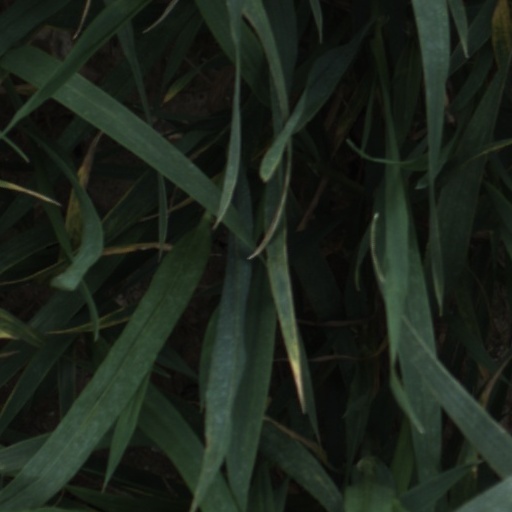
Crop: wheat